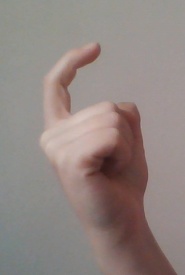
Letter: ra